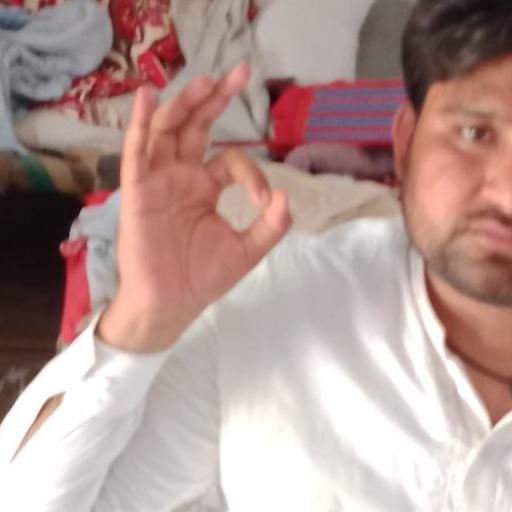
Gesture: ok